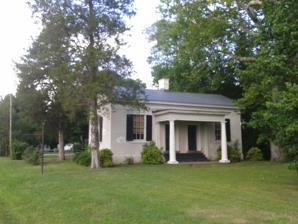
Building: Old Prince Edward County Clerk's Office
Country: United States of America
Year built: 1815
United States historic place Old Prince Edward County Clerk's Office U.S. National Register of Historic Places Virginia Landmarks Register The Old Prince Edward County Clerk's Office in 2016 Show map of Virginia Show map of the United States Location U.S. 15, Worsham, Virginia Coordinates 37°13′43″N 78°26′33″W / 37.22861°N 78.44250°W / 37.22861; -78.44250 Area 1.3 acres (0.53 ha) Built 1855 ( 1855 ) Architect Guthrey & Thackston Architectural style Romanesque NRHP reference No. 79003072 VLR No. 073-0003 Significant dates Added to NRHP September 10, 1979 Designated VLR June 19, 1979 The Old Prince Edward County Clerk's Office is a historic clerk's office located at Worsham , Prince Edward County, Virginia . It was built in 1855, and is a one-story, brick building in the Roman Revival style.  It features a one-story front portico with original Tuscan order columns and pilasters.  It served as the clerk's office until the county seat moved to Farmville in 1872. It stands across the road from the Debtors' Prison . It was listed on the National Register of Historic Places in 1979. References